Sigi Ziering

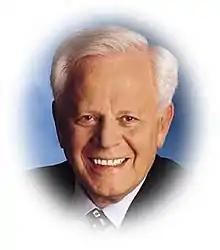

Sigi Ziering (March 20, 1928 – November 12, 2000) was a German-born American business executive, scientist, playwright, and philanthropist. A Holocaust survivor, he immigrated to the United States with his family, earned a doctorate in theoretical physics in 1958, and worked for a time as an industrial physicist. In 1973 he became president of the Diagnostic Products Corporation, a tiny startup company that was developing advanced tests used for medical diagnosis. By the time of Ziering's death, the company had 1700 employees and marketed more than 400 immunodiagnostic tests. In 2006, the company was acquired by Siemens for 1.86 billion dollars (US) and became a subsidiary, of Siemens Healthcare Diagnostics. In later life, Ziering was an active philanthropist in Los Angeles, California.